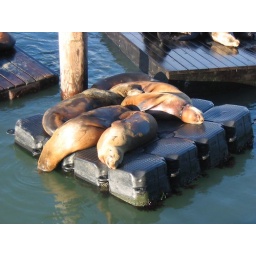
One of them was sleeping with his head under the water